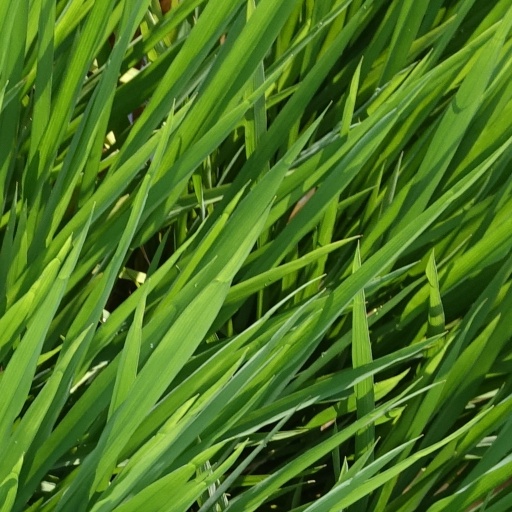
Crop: rice